Socialist realism

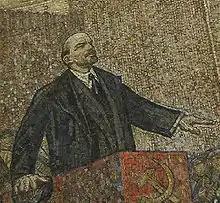
A mosaic of Lenin inside the Moscow Metro

Countries within the Soviet Union were heavily influenced by socialist realism when it came to theater. Early after the 1917 revolution, a movement arose to attempt to redefine what theater was, with theorist Platon Kerzhentsev wanting to break down the barriers between actors and the public, creating unity between the two. This new way of thinking about what theater should be influenced the beginnings of socialist realism within this space, making it more communal and less hierarchical.